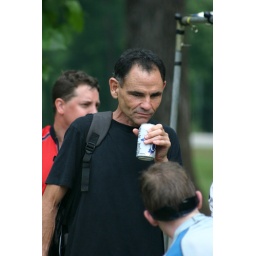
June 1st LR Sprint TRI with the swim in the ski lake and the bike and run on the NLR River trail